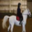
Label: horse